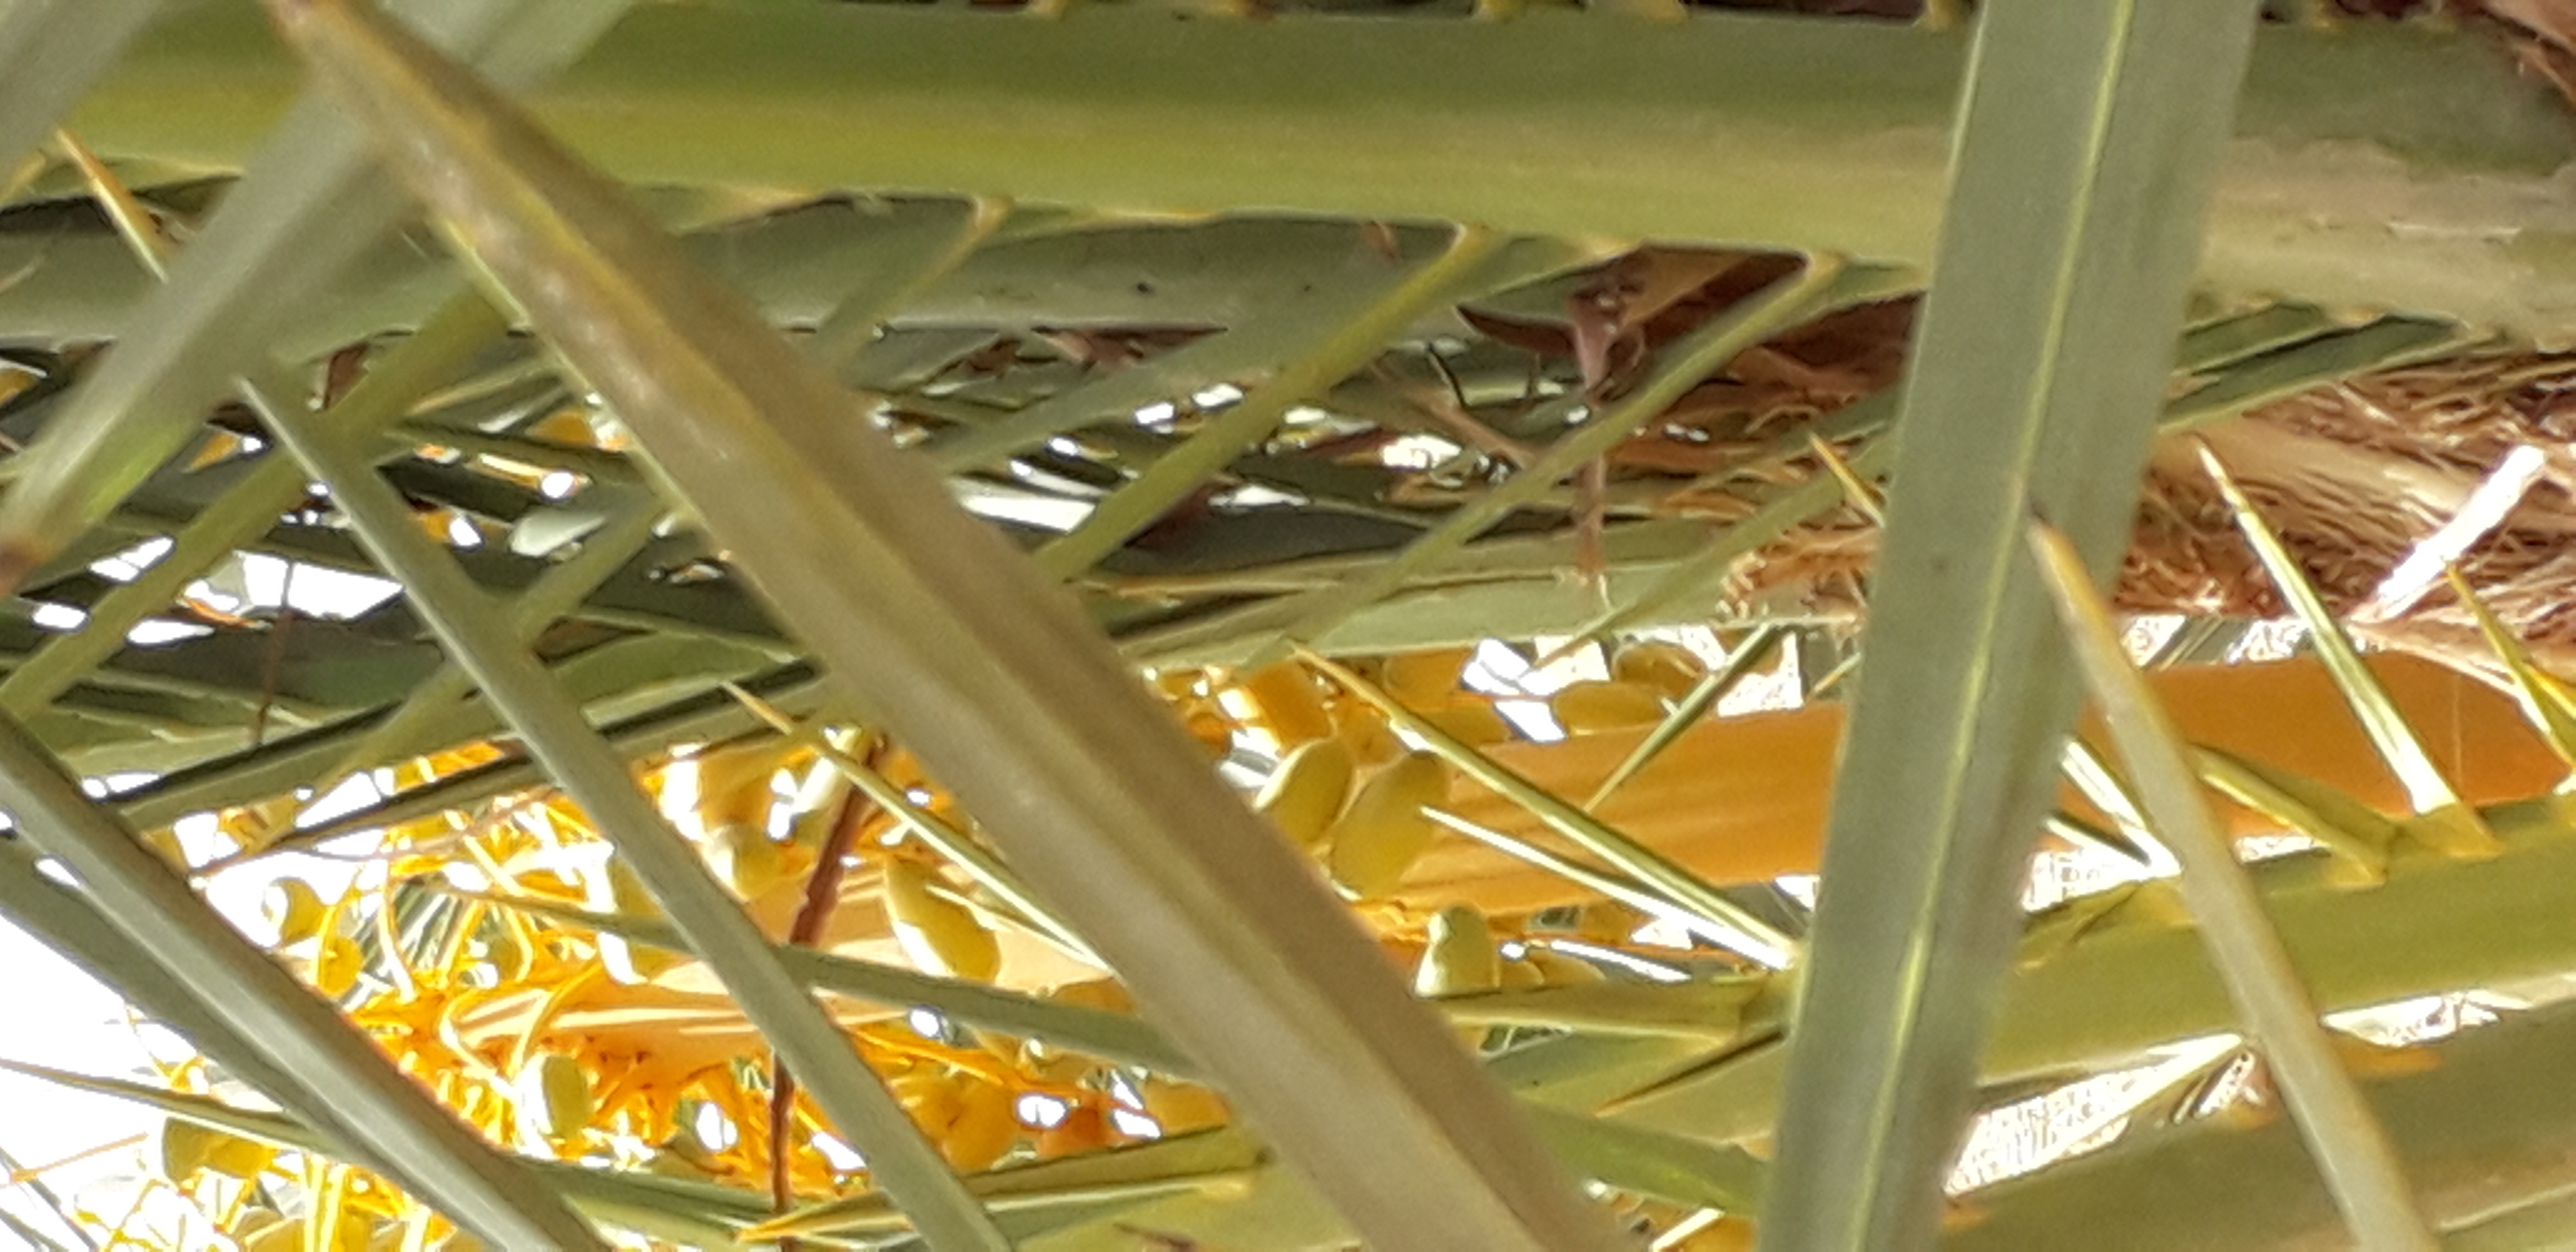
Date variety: kholt